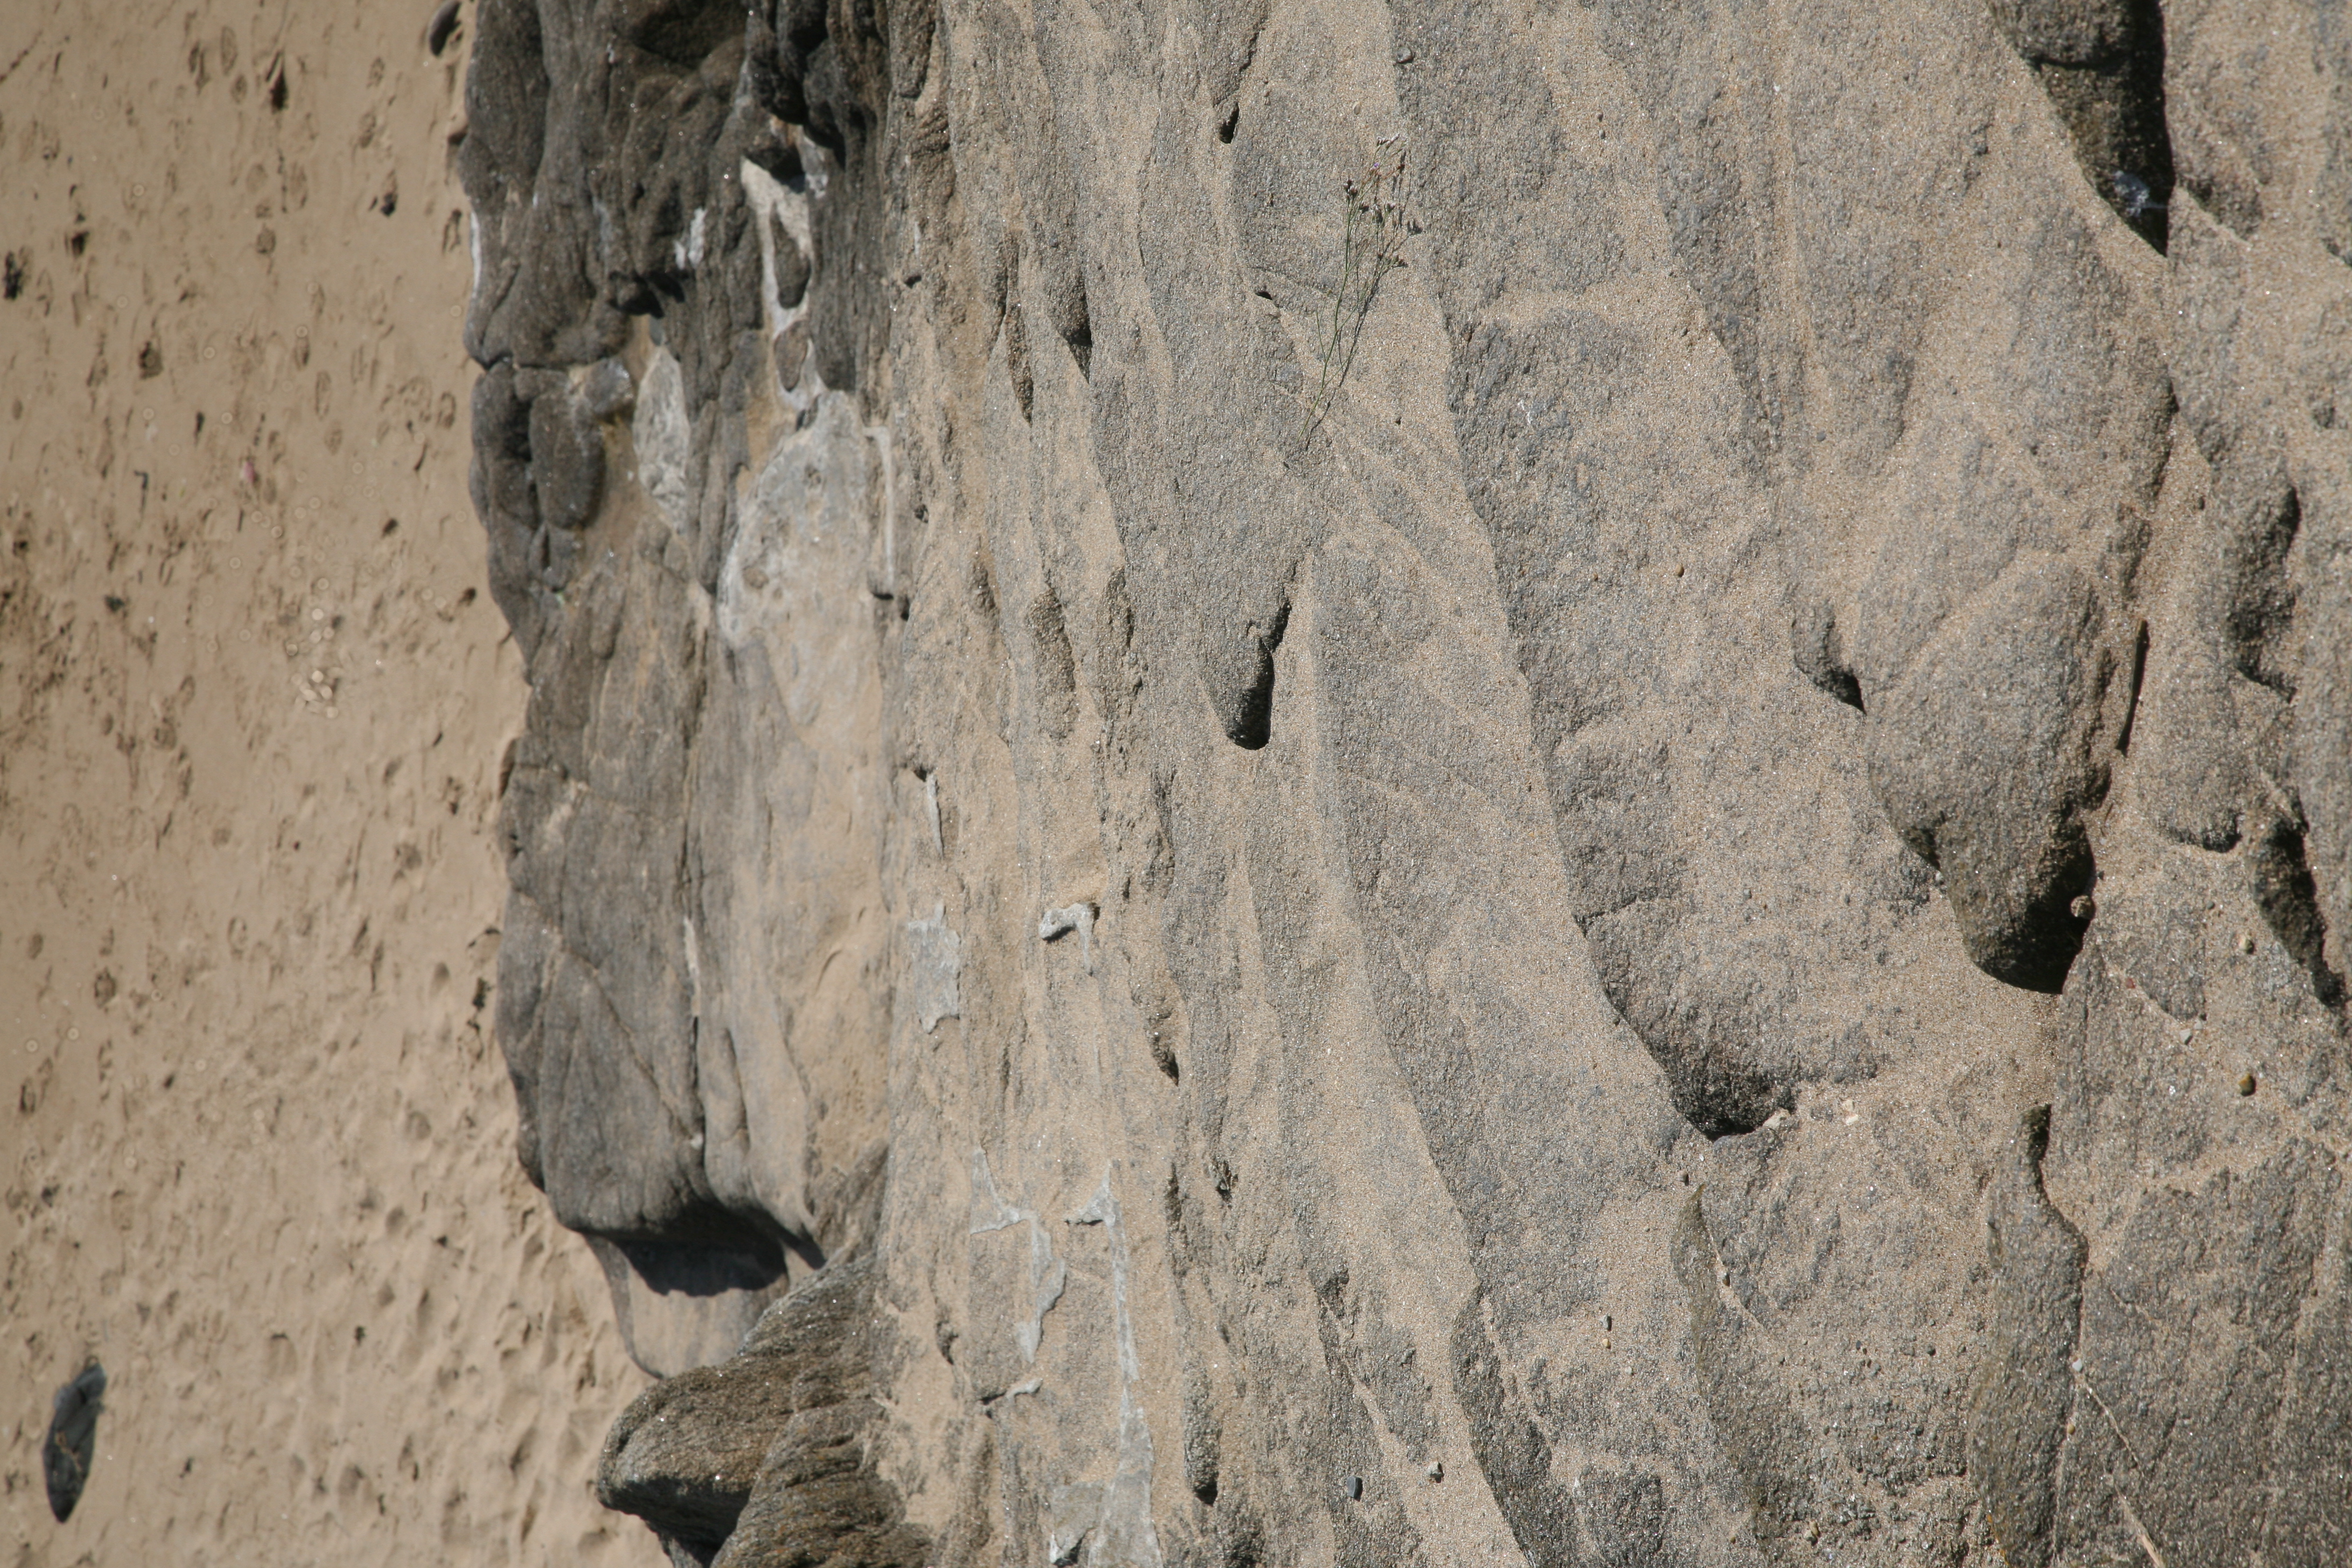
sand, rock, wood, footprint, staircase, soil, material, geology, temple, sable, escalier, saintmalo, ileetvilaine, marche, grandb